Young Ideas

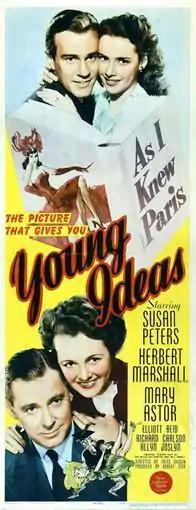
Film poster

Young Ideas is a 1943 American romantic comedy film directed by Jules Dassin and starring Susan Peters, Herbert Marshall and Mary Astor.